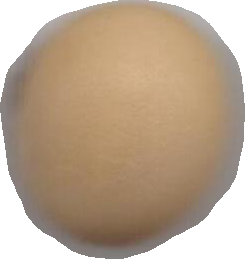
Variety: Grobogan